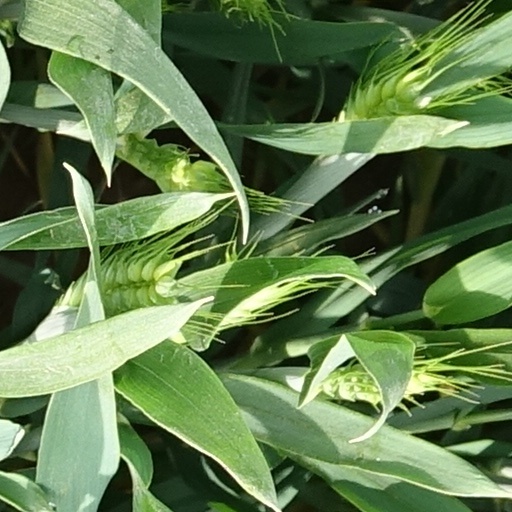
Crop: wheat